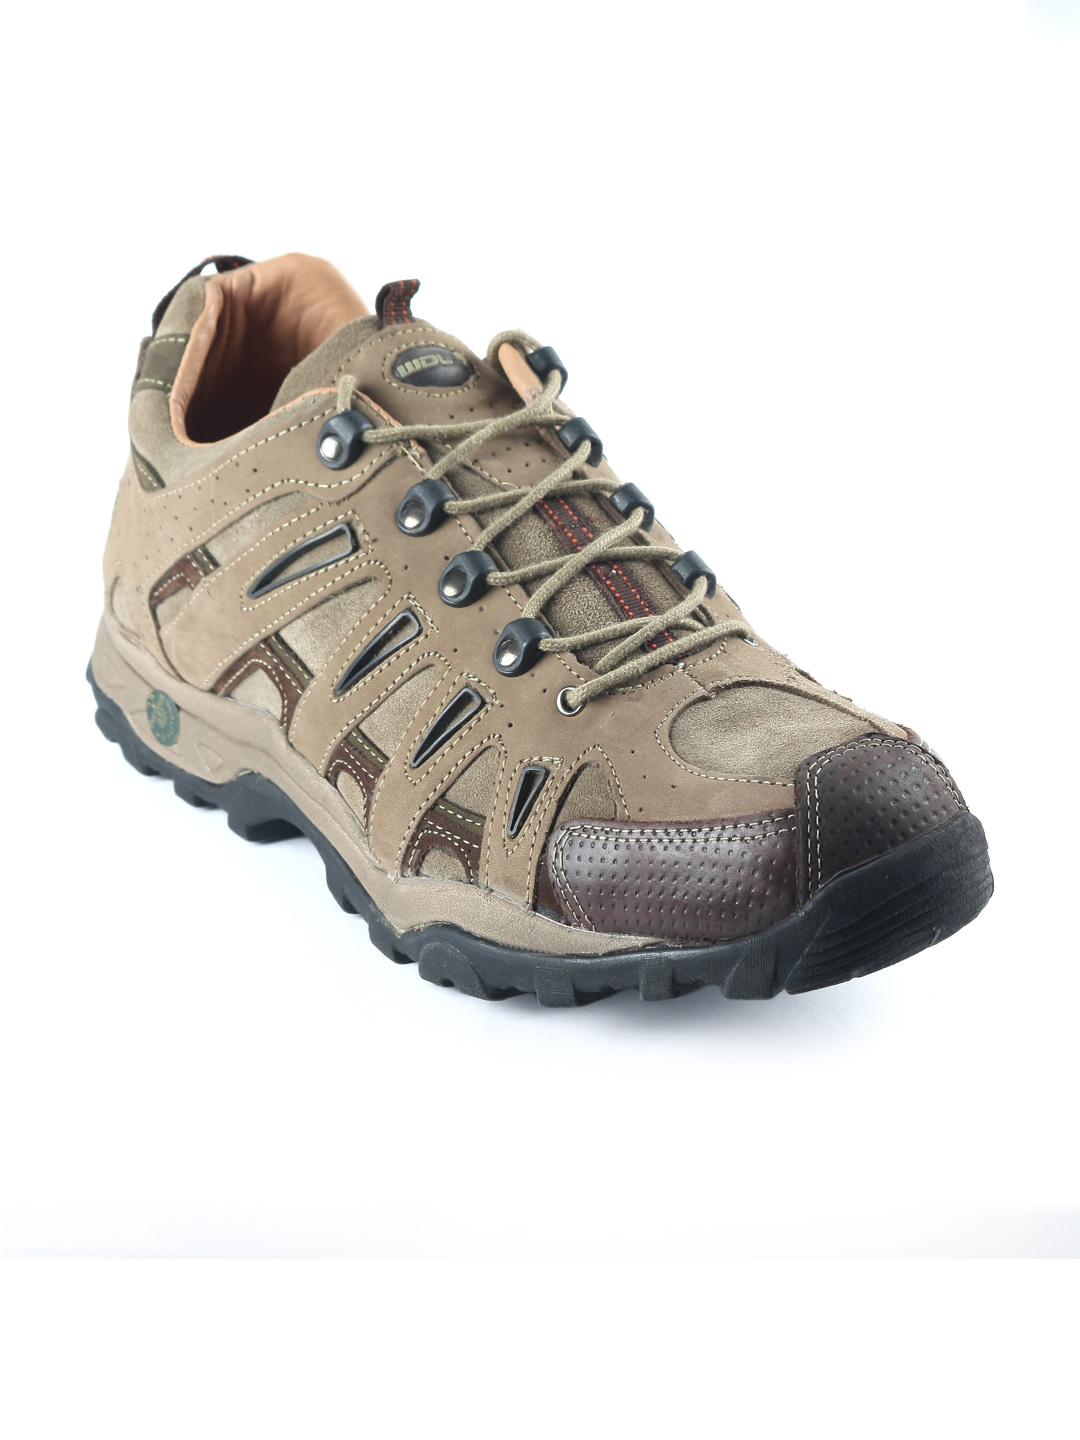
Woodland Men Khaki Casual Shoes
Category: Footwear / Shoes / Casual Shoes
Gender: Men
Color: Khaki
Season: Summer 2016
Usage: Casual